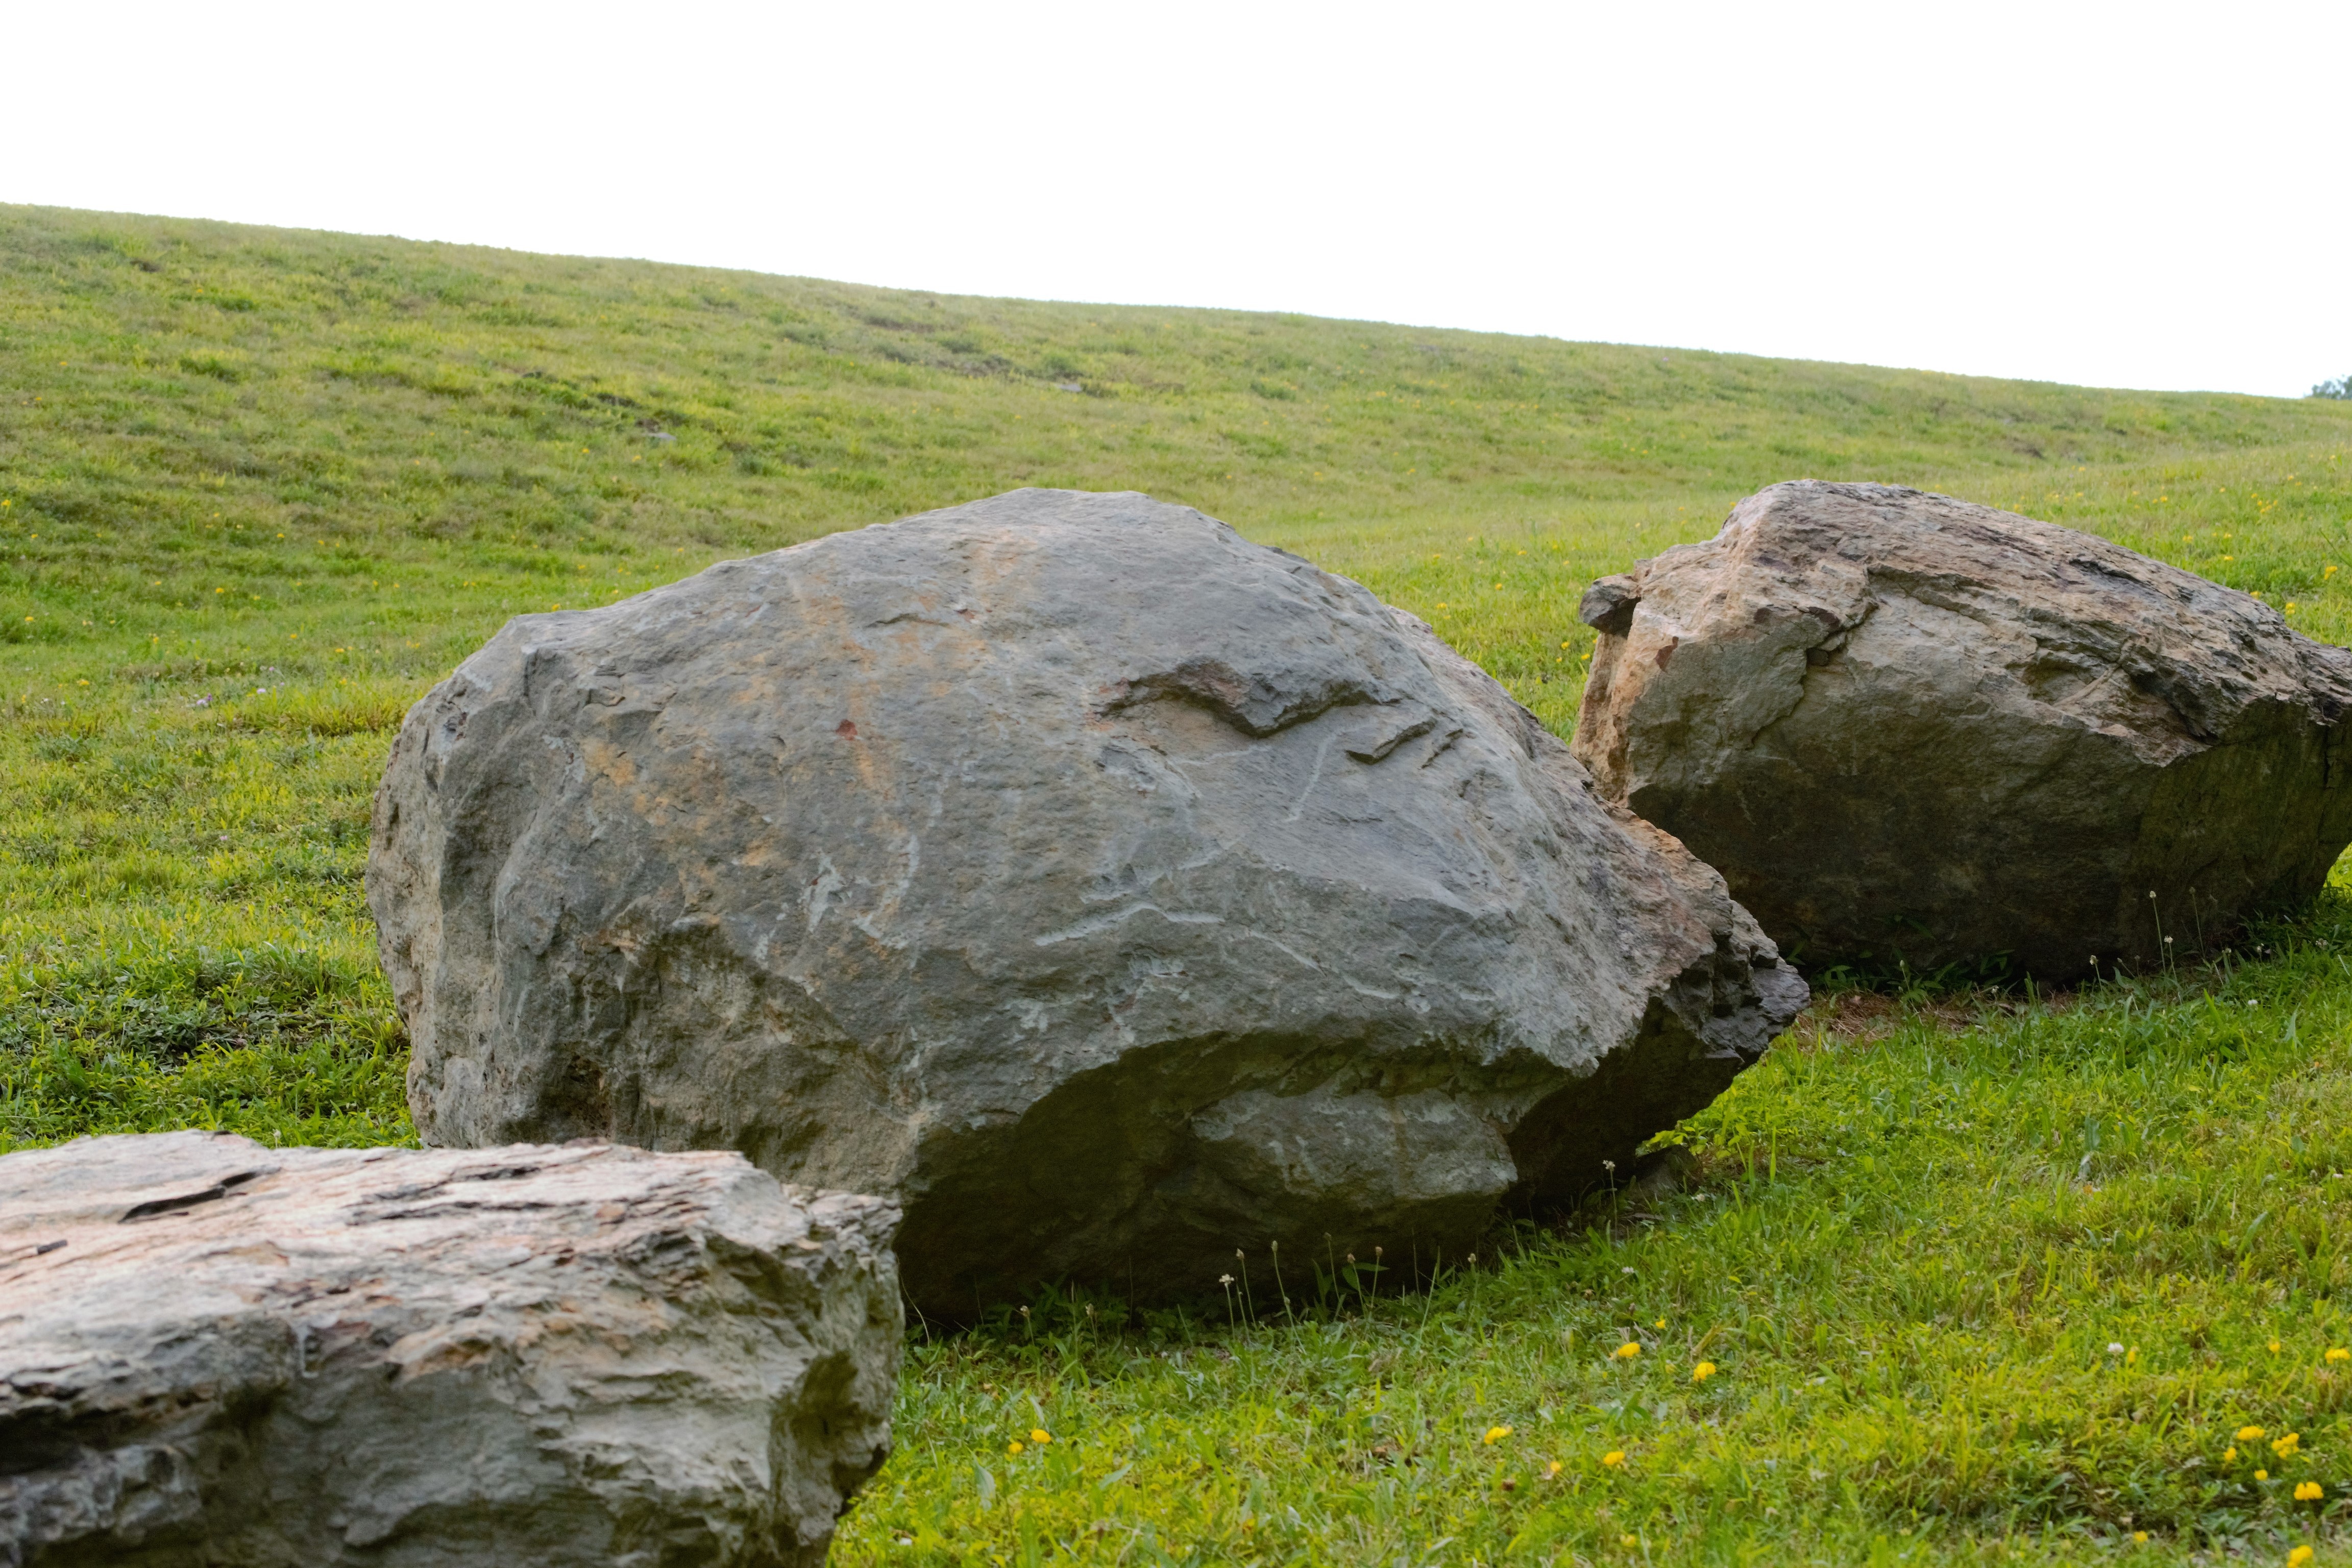
rock, mountain, monument, formation, terrain, material, rocks, sculpture, geology, outcrop, ruins, badlands, boulders, boulder, monolith, bedrock, megalith